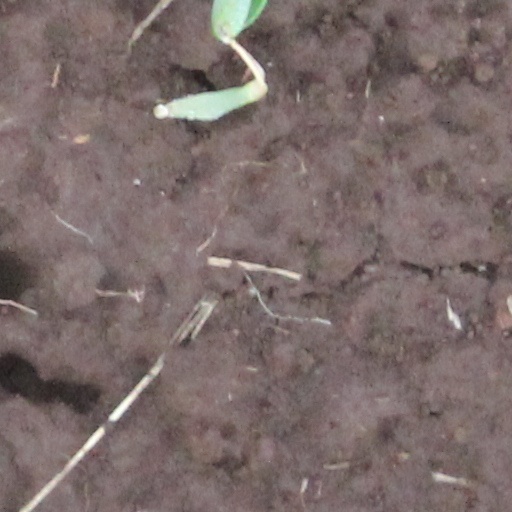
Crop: wheat